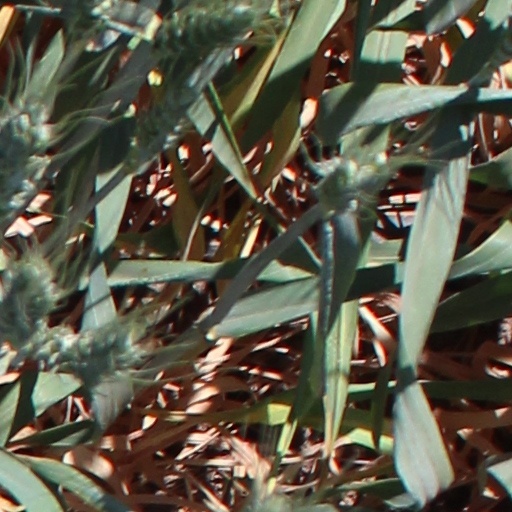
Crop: wheat